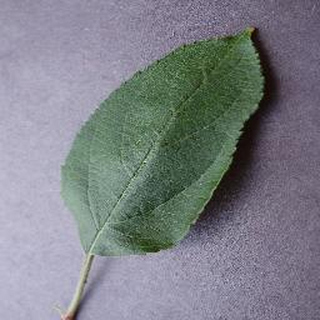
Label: healthy_apple